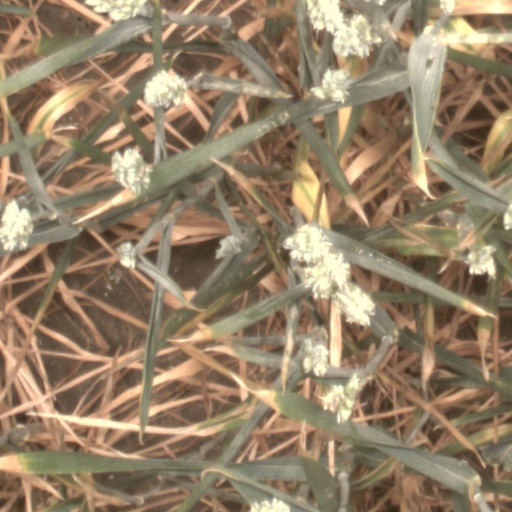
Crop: wheat